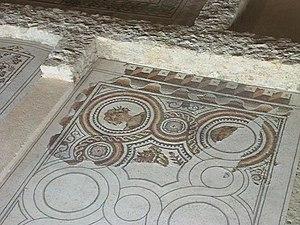
Loupian (Hérault)
Le canton de Mèze est un canton français situé dans le département de l'Hérault, dans l'arrondissement de Montpellier.
Le territoire a connu une occupation humaine dès la Préhistoire. Au paléolithique, des chasseurs fréquentent certains sites, ce qui a été montré avec des découvertes d'outils en pierre qu'ils ont laissés dans ces lieux. La Caune de l'Arago, à Tautavel, a abrité jusqu'à nos jours les restes d'un homme, dit « homme de Tautavel », mort depuis environ 450 000 ans. Entre environ 125 000 ans et 35 000 ans avant nos jours, l'homme de Néandertal est présent dans la région ; s'y installe après lui l'Homo sapiens.
La villa gallo-romaine des Prés Bas est un site archéologique se trouvant dans la commune de Loupian dans le département de l'Hérault, entre Montpellier et Béziers, au cœur de la Gallia Narbonensis. Les fouilles du site occupent trois hectares au sud du village. Elles ont révélé les restes d'une villa gallo-romaine, très riche en mosaïques. Le site a été occupé pendant plus de 600 ans.